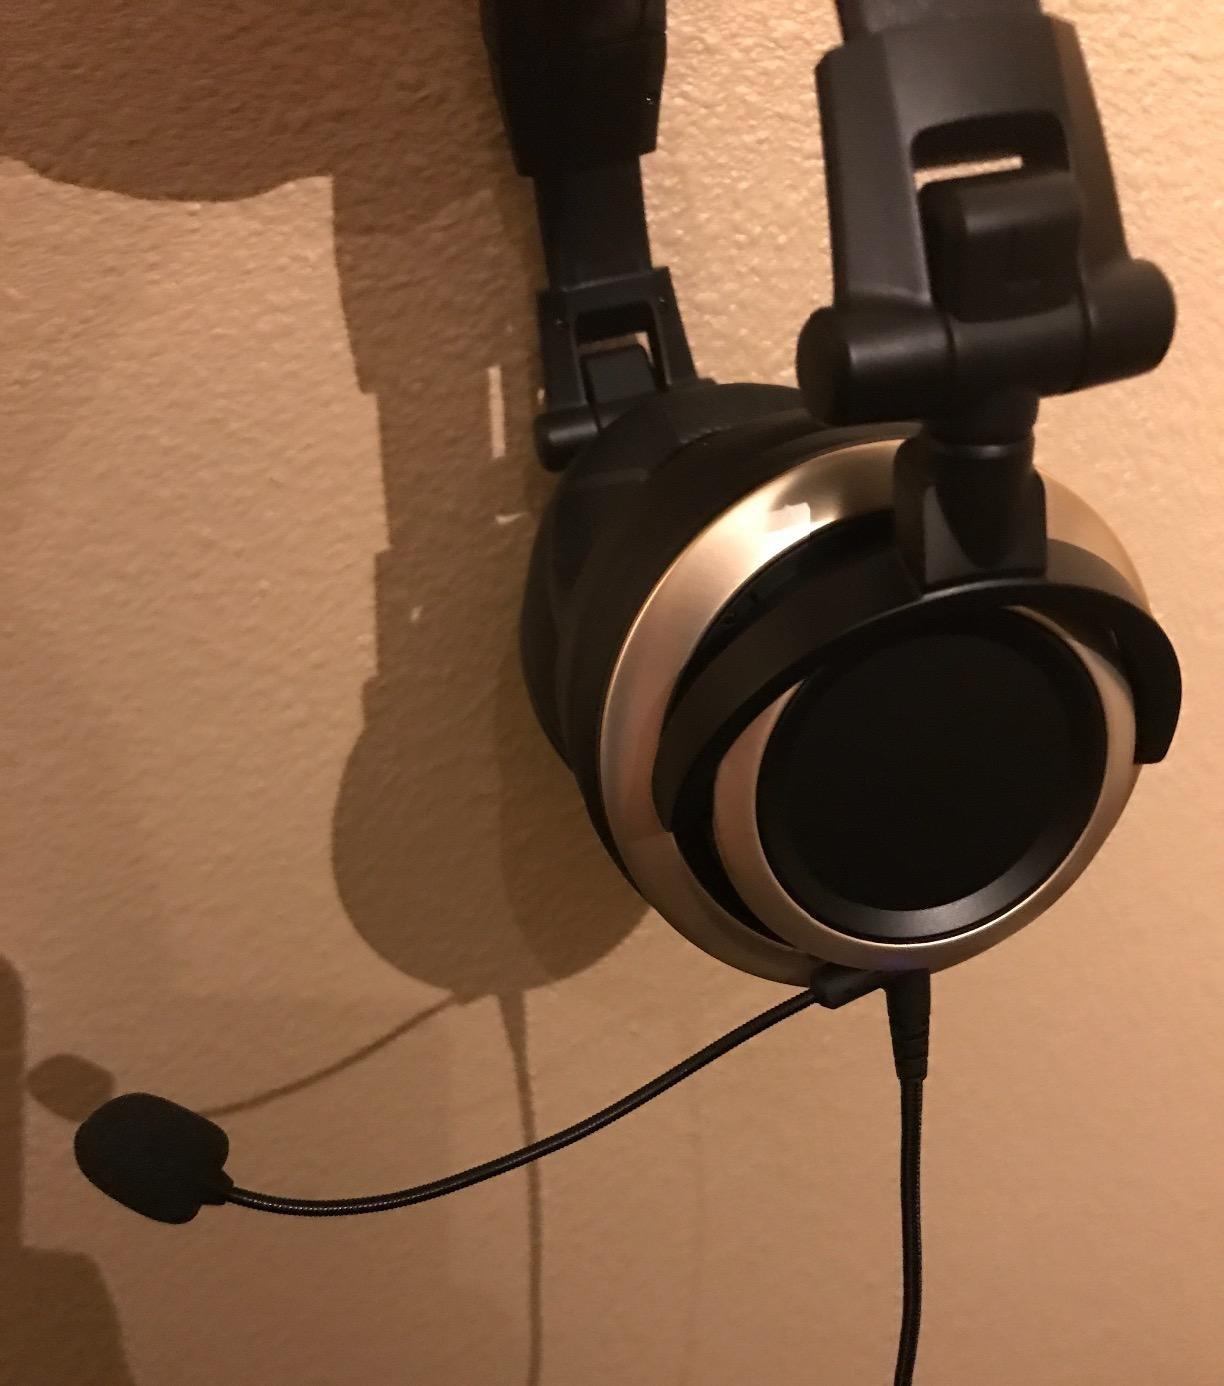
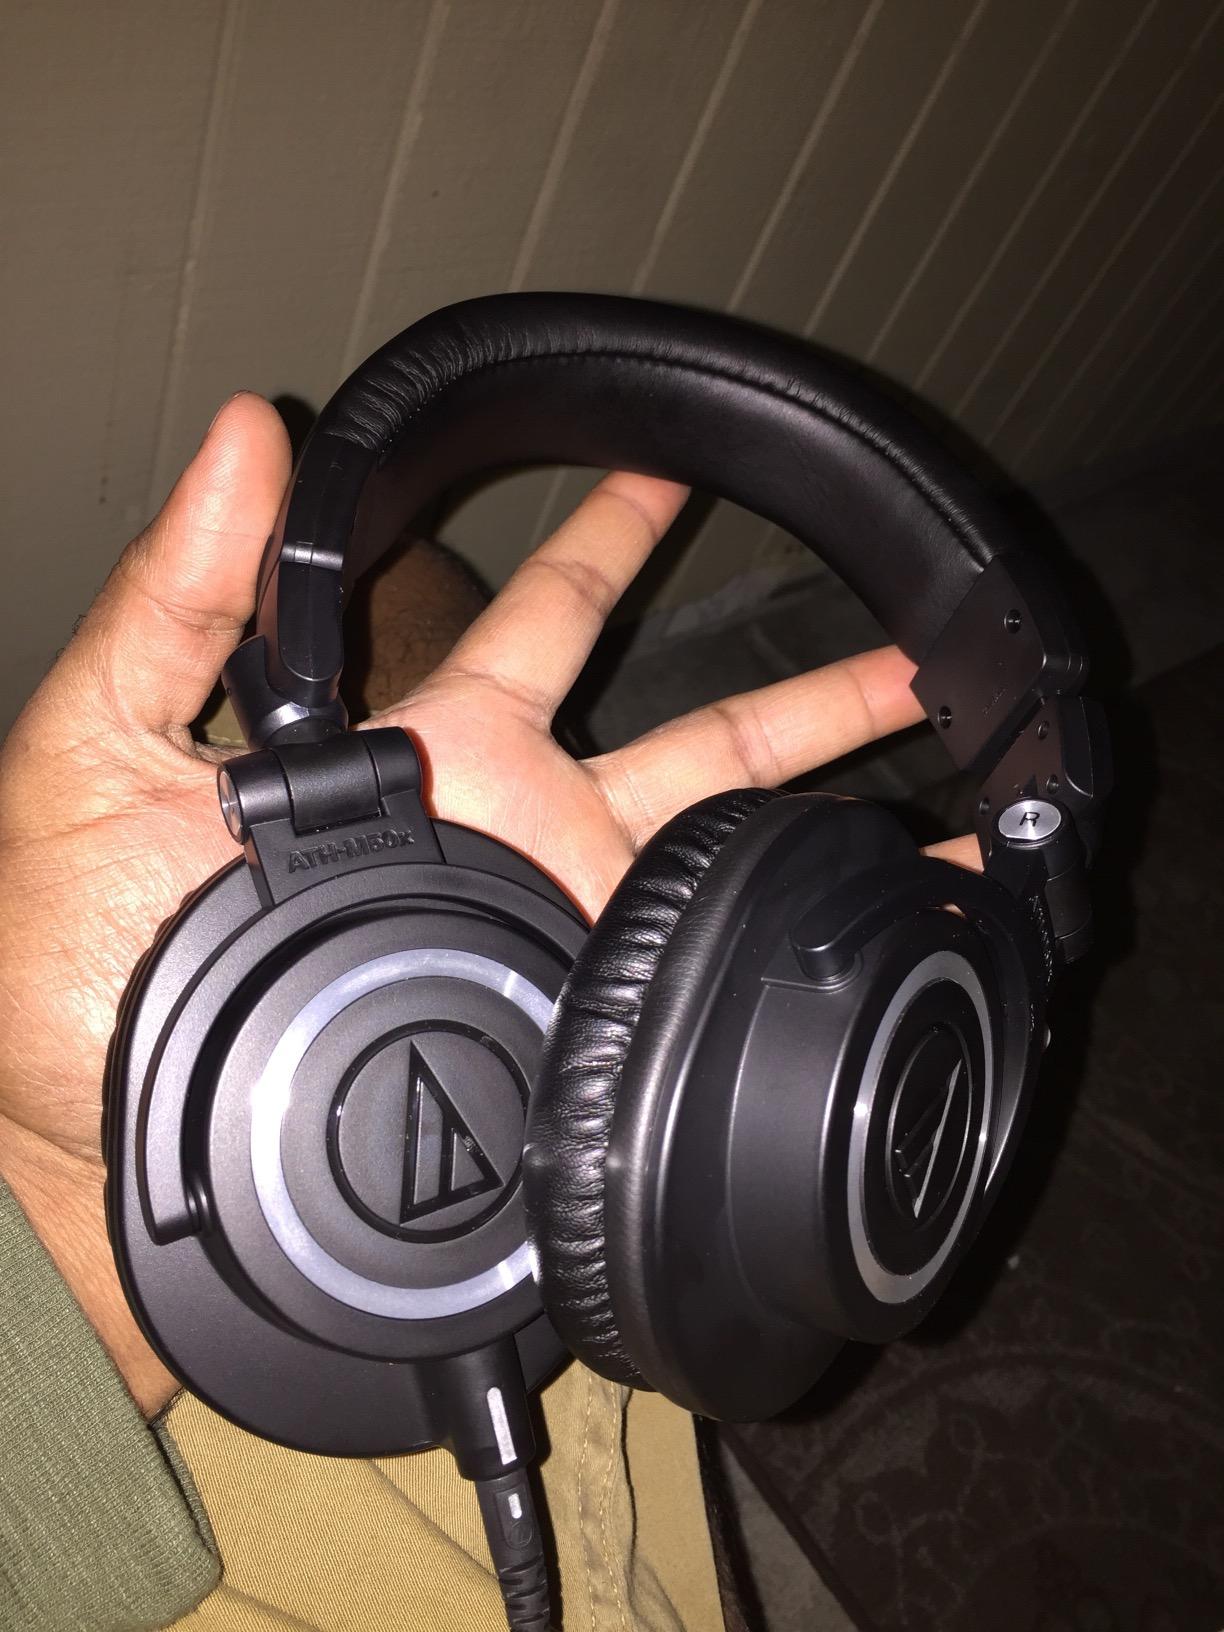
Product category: headphones
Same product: no